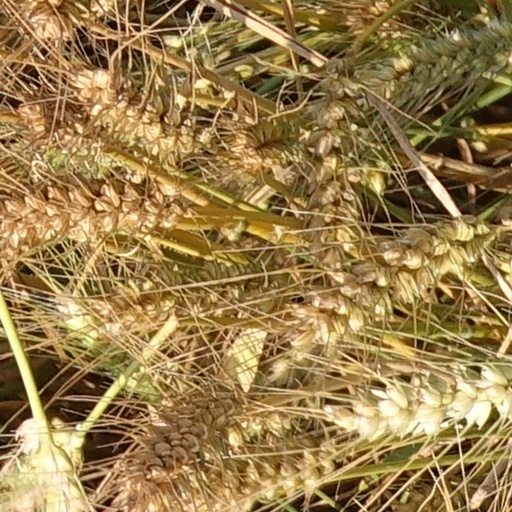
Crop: wheat